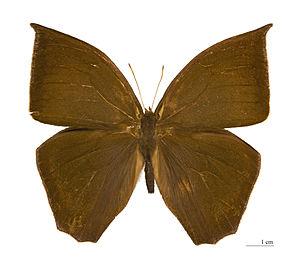
Sujet mâle - Face dorsale. Localité: Rio Natal, Santa Catarina, Brésil Muséum de Toulouse
La sous-famille des Satyrinae regroupe des insectes lépidoptères de la famille des Nymphalidae.
Taygetis mermeria est une espèce de papillons de la famille des Nymphalidae, de la sous-famille des Satyrinae, de la tribu des Satyrini, de la sous-tribu des Euptychiina et du genre Taygetis.